Richard Nixon

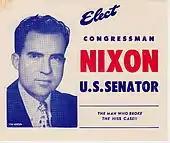
Nixon's 1950 Senate campaign flyer

Republicans in California's 12th congressional district were frustrated by their inability to defeat Democratic representative Jerry Voorhis, and they sought a consensus candidate who would run a strong campaign against him. In 1945, they formed a "Committee of 100" to decide on a candidate, hoping to avoid internal dissensions which had led to previous Voorhis victories. After the committee failed to attract higher-profile candidates, Herman Perry, manager of Whittier's Bank of America branch, suggested Nixon, a family friend with whom he had served on Whittier College's board of trustees before the war. Perry wrote to Nixon in Baltimore, and after a night of excited conversation with his wife, Nixon gave Perry an enthused response, confirming that he was registered to vote in California at his parents' Whittier residence. Nixon flew to California and was selected by the committee. When he left the Navy at the start of 1946, Nixon and his wife returned to Whittier, where he began a year of intensive campaigning. He contended that Voorhis had been ineffective as a representative and suggested that Voorhis's endorsement by a group linked to Communists meant that Voorhis must have radical views. Nixon won the election, receiving 65,586 votes to Voorhis's 49,994.